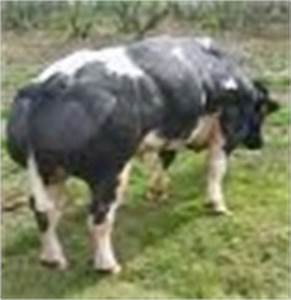
Label: mucca